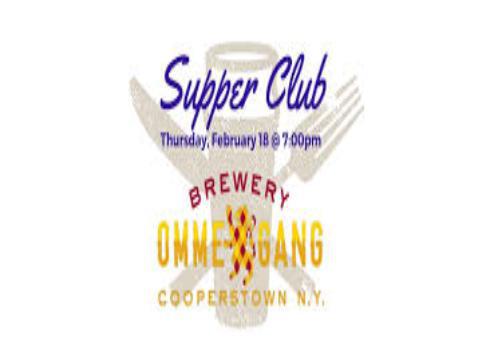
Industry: Food